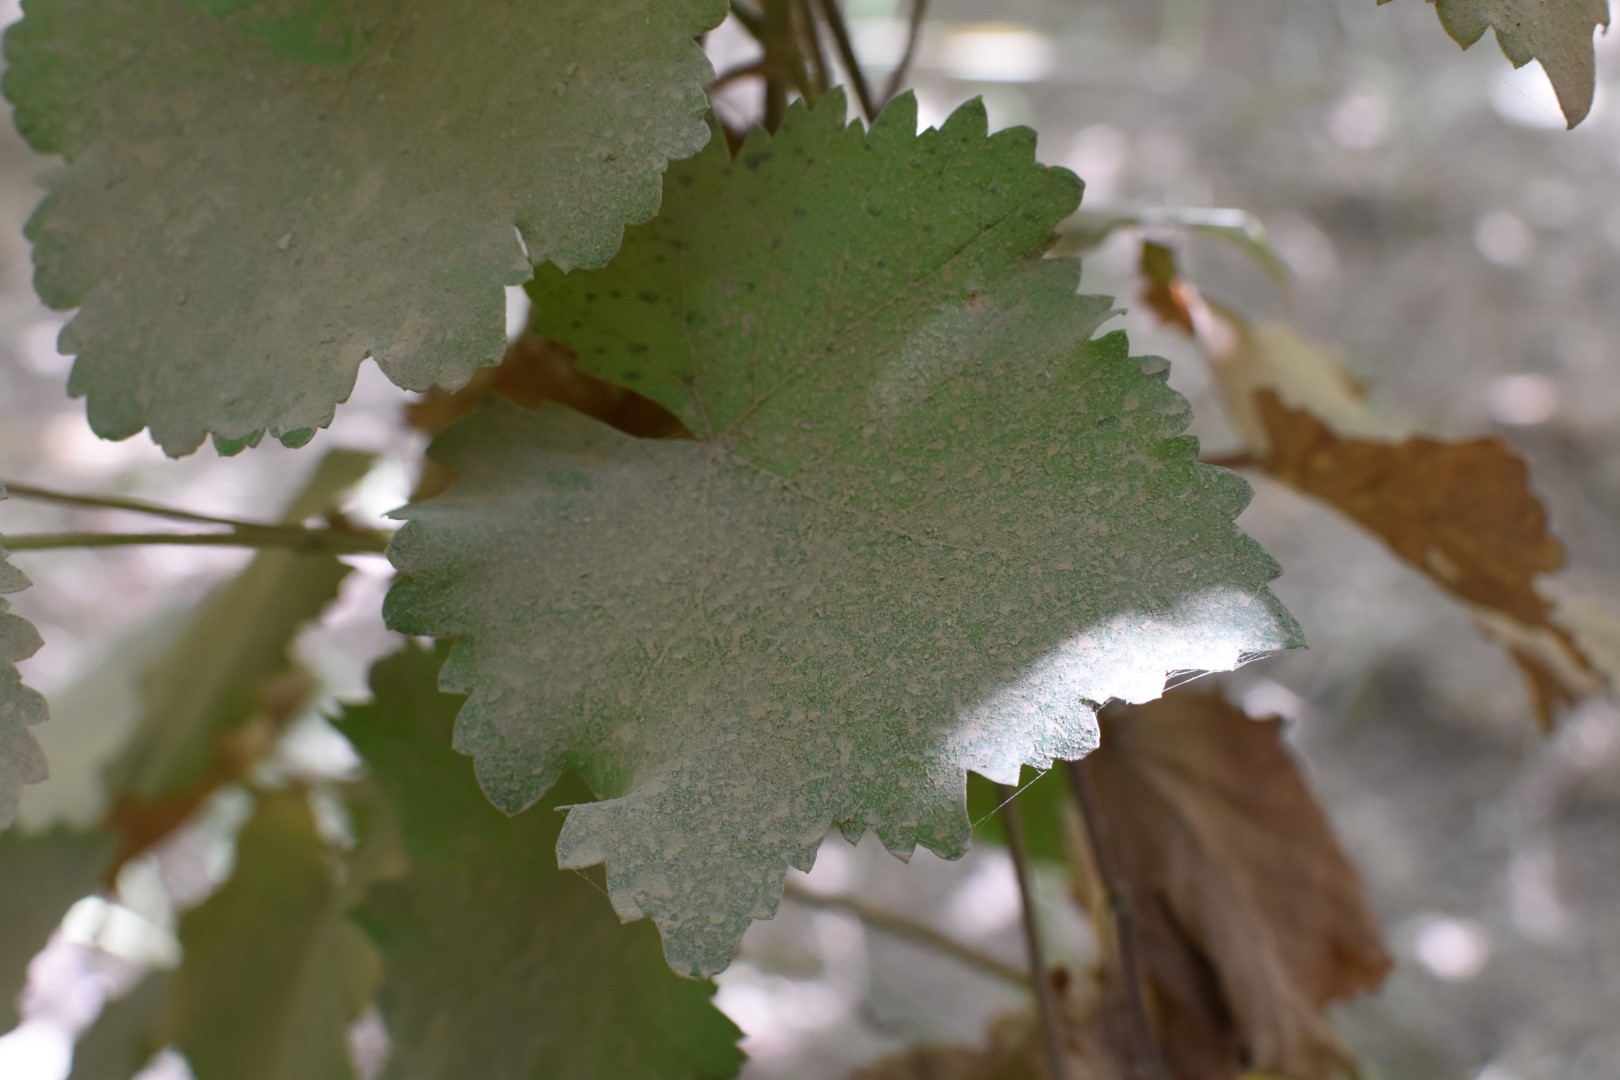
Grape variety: Riasi